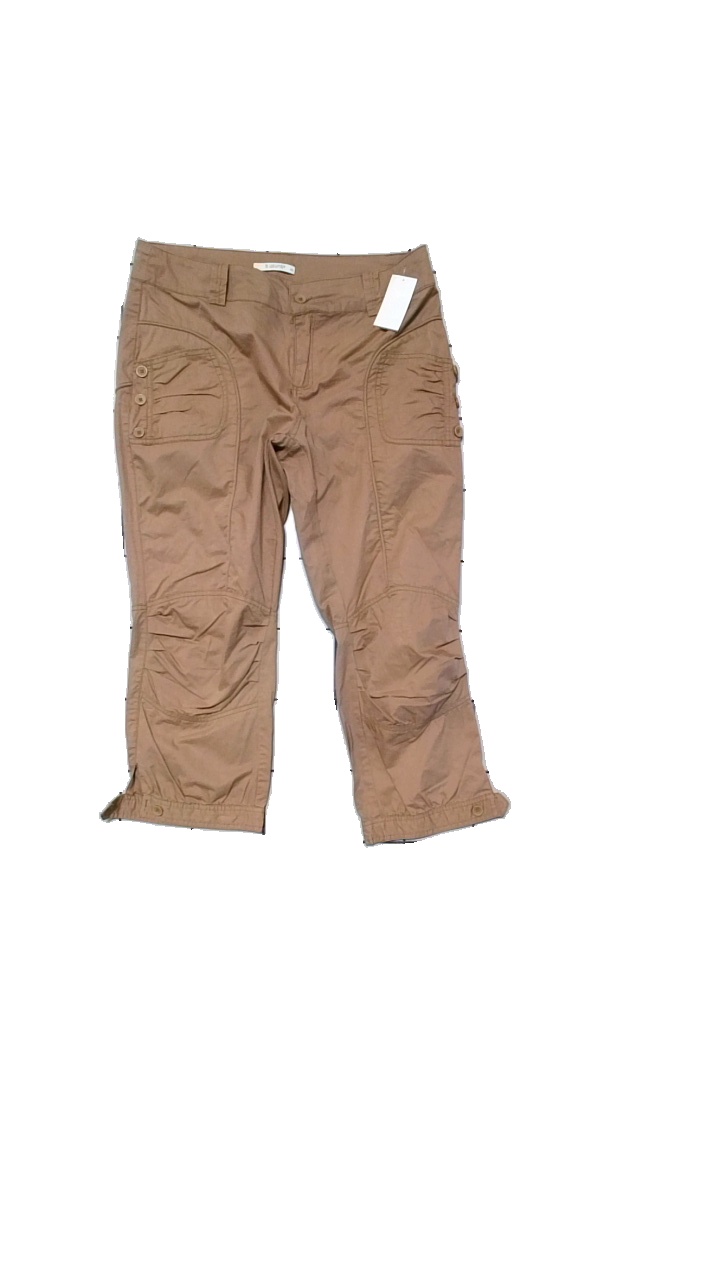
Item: Shorts (Ladies)
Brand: B.young
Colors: Beige
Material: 100% cotton
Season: All
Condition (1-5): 3
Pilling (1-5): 2
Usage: Reuse
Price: <50